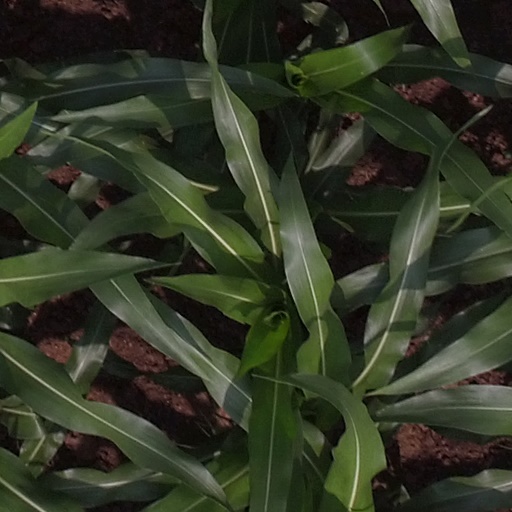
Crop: maize; corn